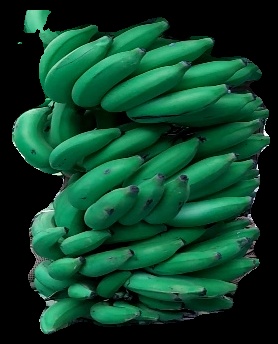
Variety: elakki-bale
Grade: grade1